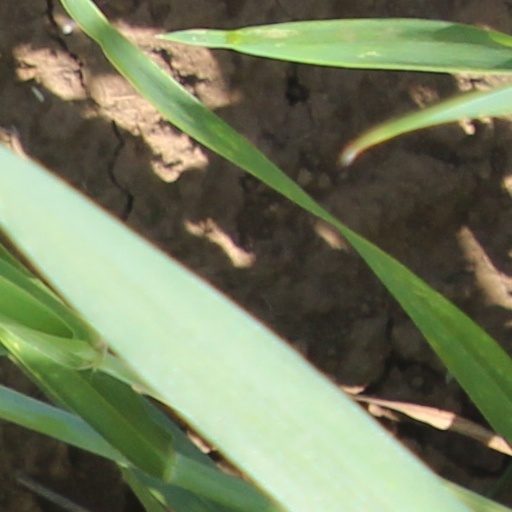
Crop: wheat